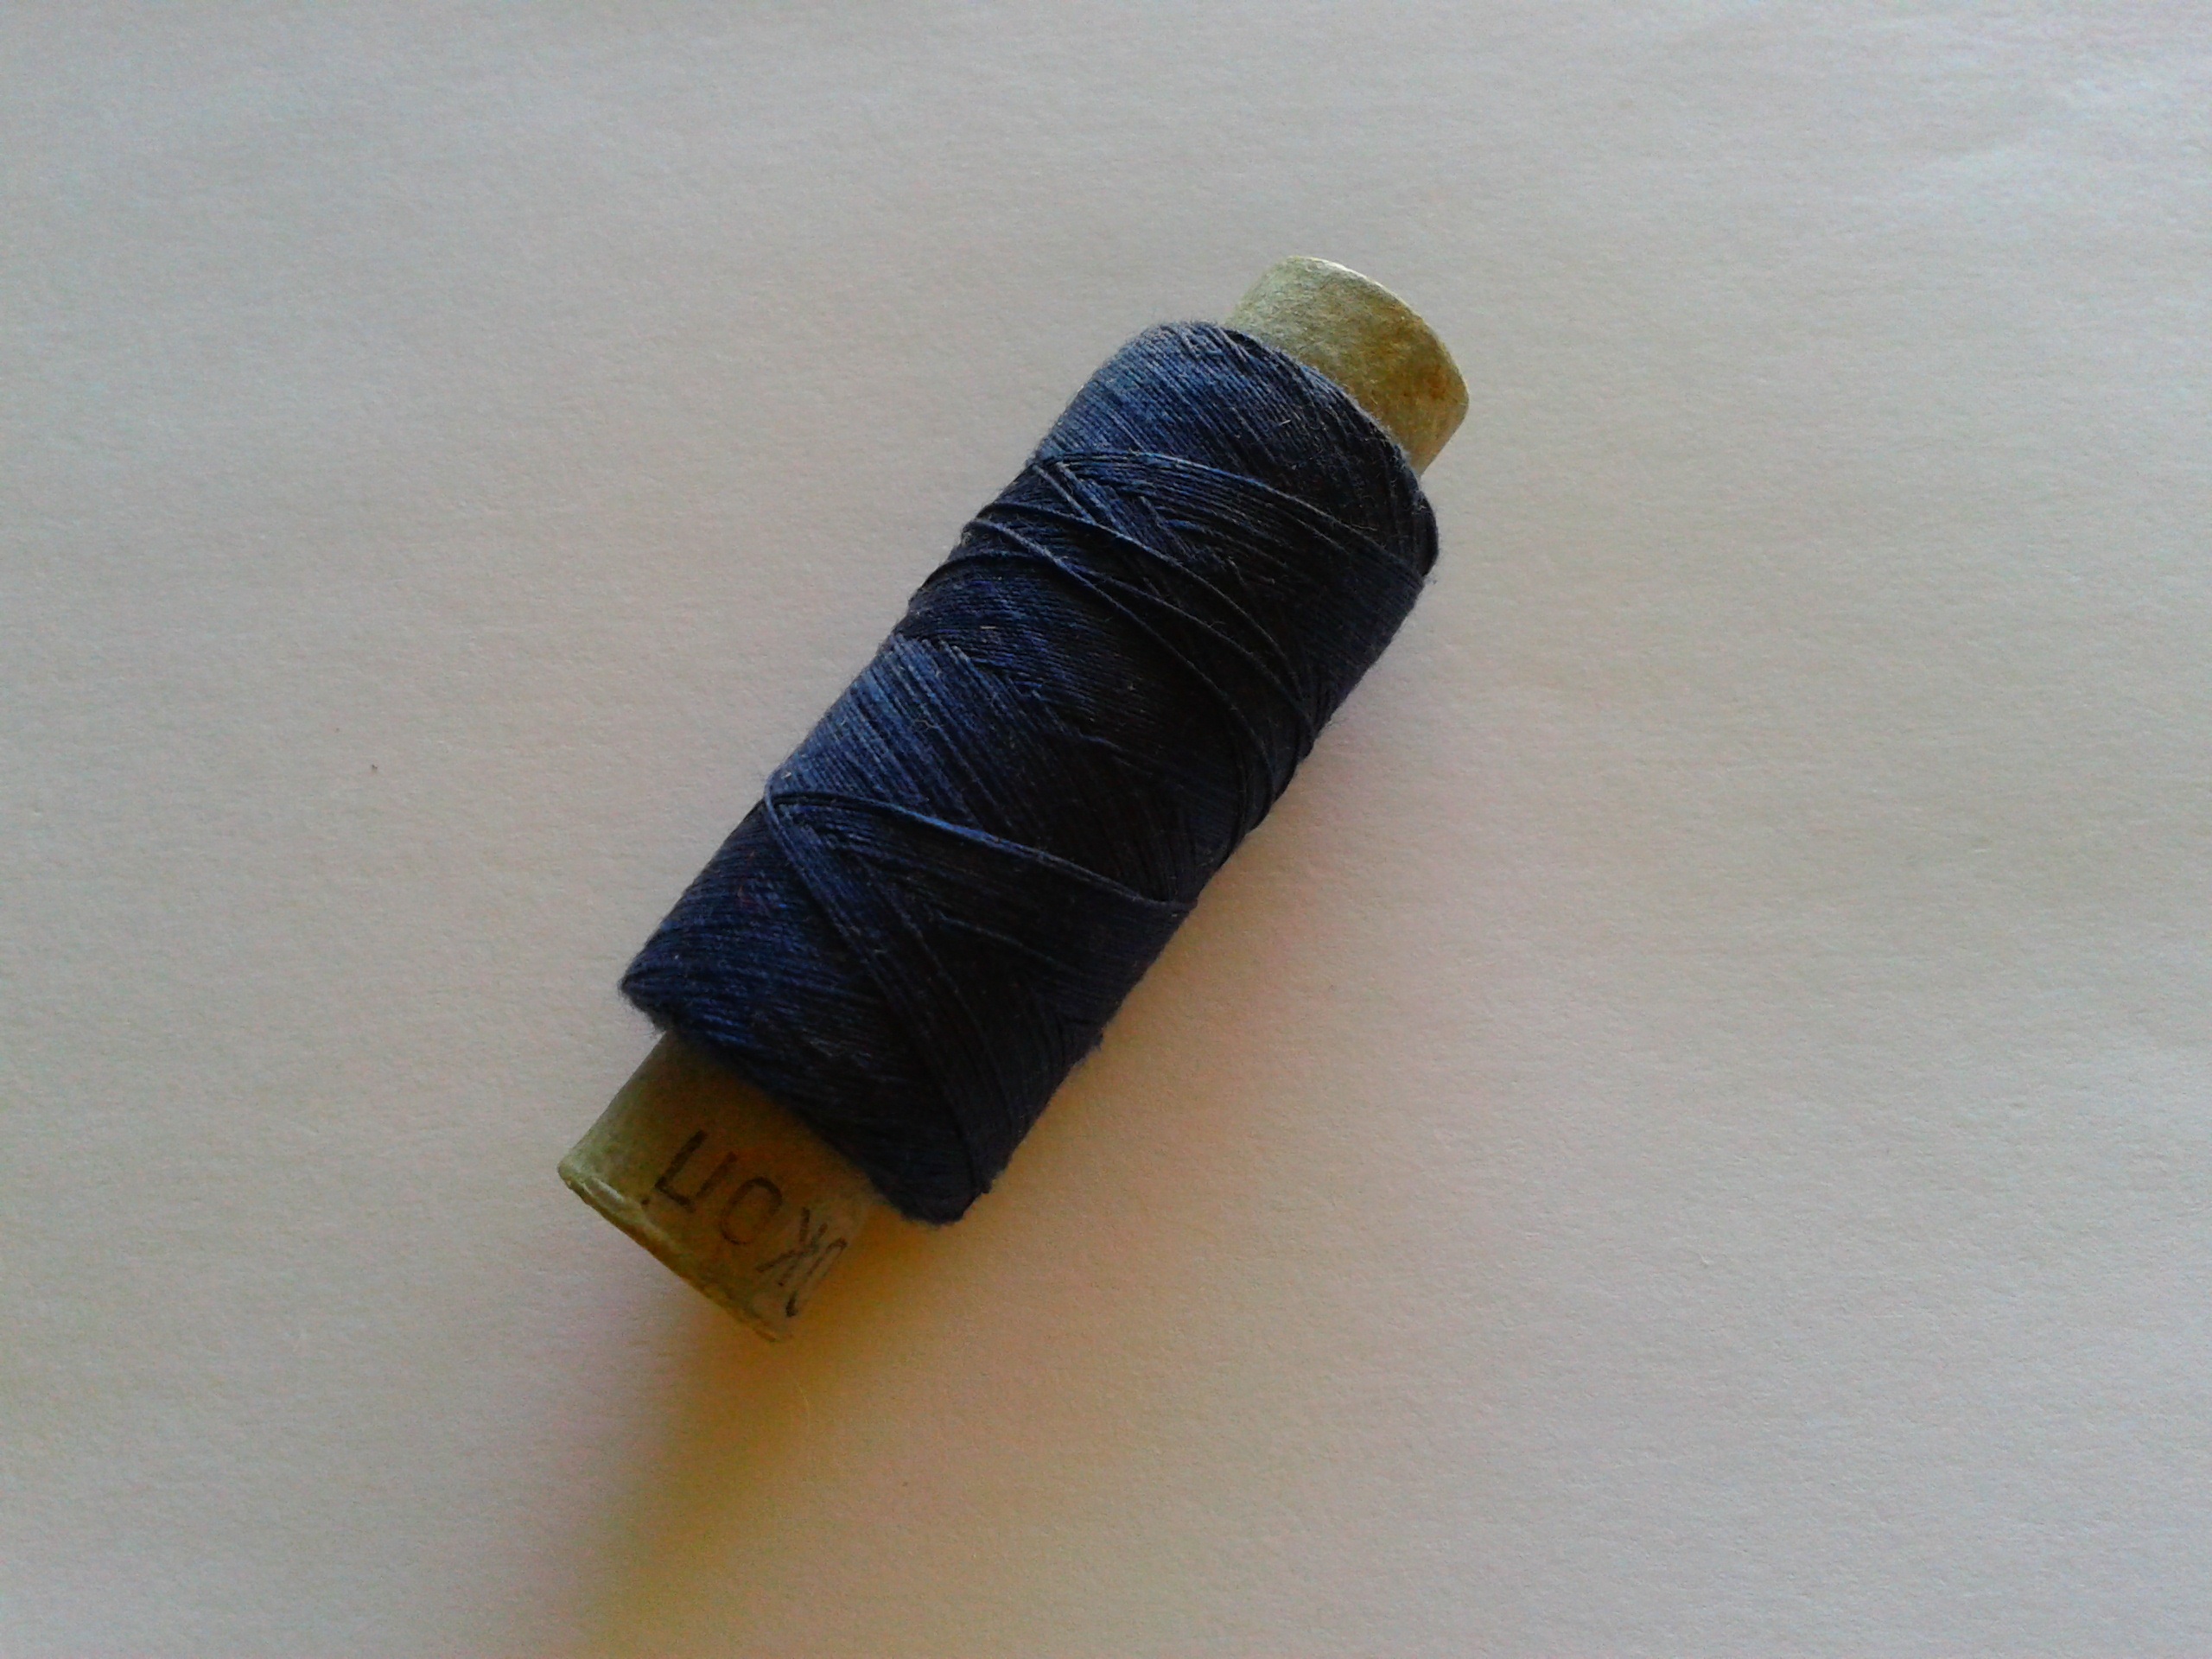
hand, blue, material, thread, textile, tailor thread